Thomas Binney

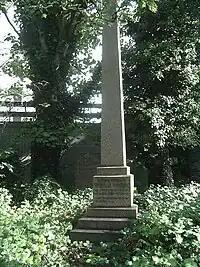
Thomas Binney's memorial at the nondenominational Abney Park Cemetery, 2006

His liberality of view and breadth of ecclesiastical sympathy entitle him to rank, on questions of Nonconformity, among the most distinguished of the school of Richard Baxter. Indeed, he became known as "the Archbishop of Nonconformity".